Snow Flurry (design)

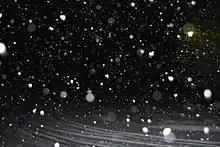
A snow flurry

The design, called a "cascade of white discs", is based on snowfall that artist Alexander Calder experienced from his home in Roxbury, Connecticut. It also bears similarities to Calder's 1946 "Blizzard (Roxbury Flurry)", which is considered a sister work. Another similar Calder mobile is the 1961 "Nineteen White Discs". A "New Statesman" review says that the title "Snow Flurry" makes sense, but that on first sight it "looked ... like a great cabbage white, complete with proboscis, tendrils, aerials and those paned butterfly wings in every unadorned wire".